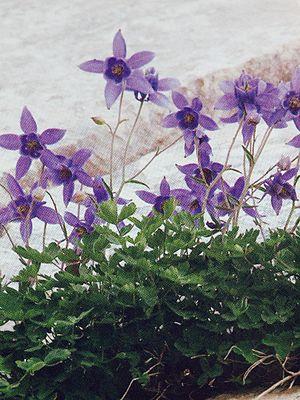
Cette liste de Tracheophyta de Bosnie-Herzégovine, ainsi que d’espèces introduites est un aperçu incomplet d’espèces de mousses, de fougères, de gymnospermes et d’angiospermes citées dans la littérature disponible en langues bosniaque, croate, serbe et serbo-croate. Cet aperçu n’inclue pas des espèces cultivées ni celles occasionnellement introduites.